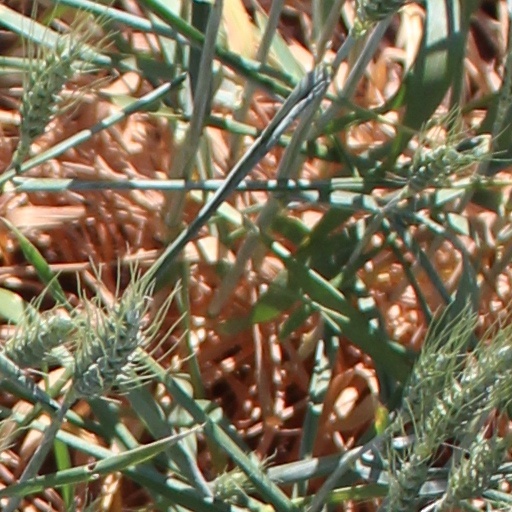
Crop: wheat